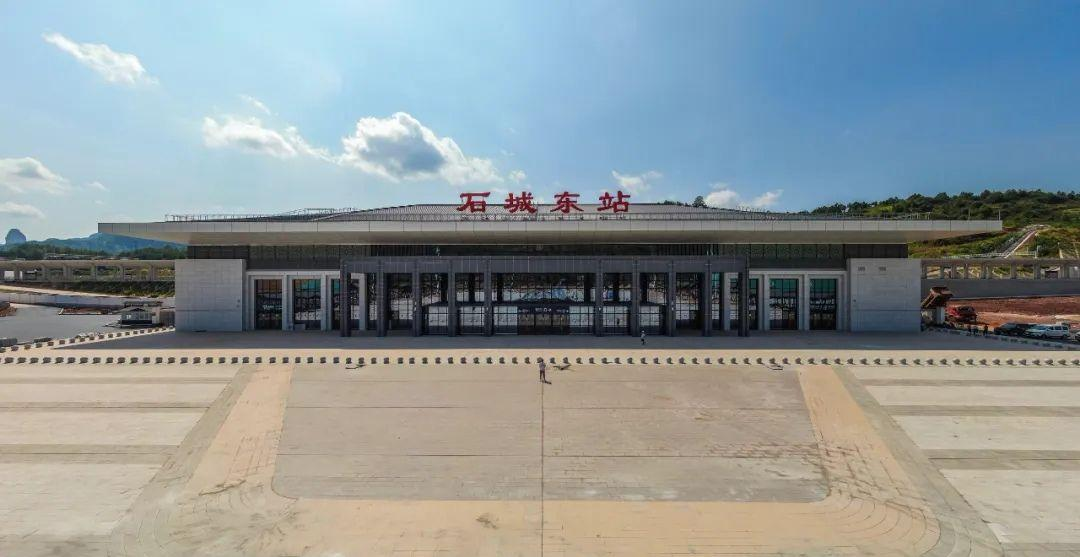
地标名称：石城东站
所在城市：赣州市·石城县